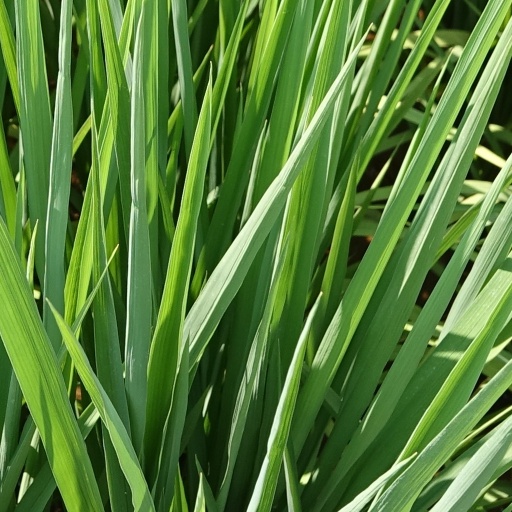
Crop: rice